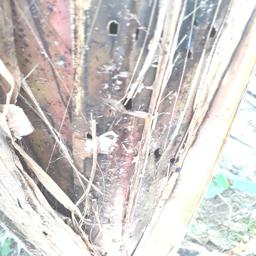
Label: BACTERIAL SOFT ROT